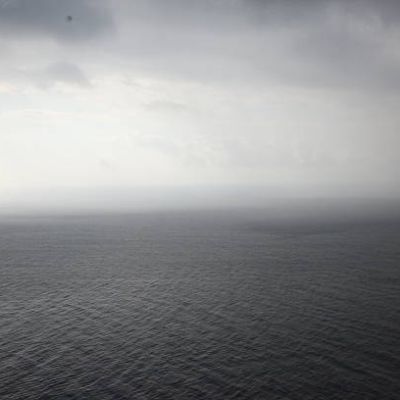
Cloud type: Altostratus (As)